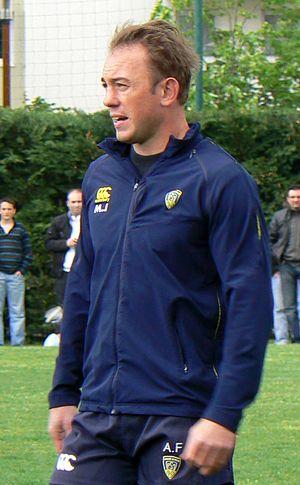
Le rugbyman sud-africain Marius Joubert s'entraine avec l'ASM Clermont Auvergne
Marius Charl Joubert, né le 10 juillet 1979 à Paarl, est un joueur de rugby à XV sud-africain, international avec l'équipe d'Afrique du Sud. Il évolue au poste de trois-quarts centre au sein des Natal Sharks.